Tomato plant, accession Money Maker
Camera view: vertical (180 deg); turntable rotation: 210 degrees
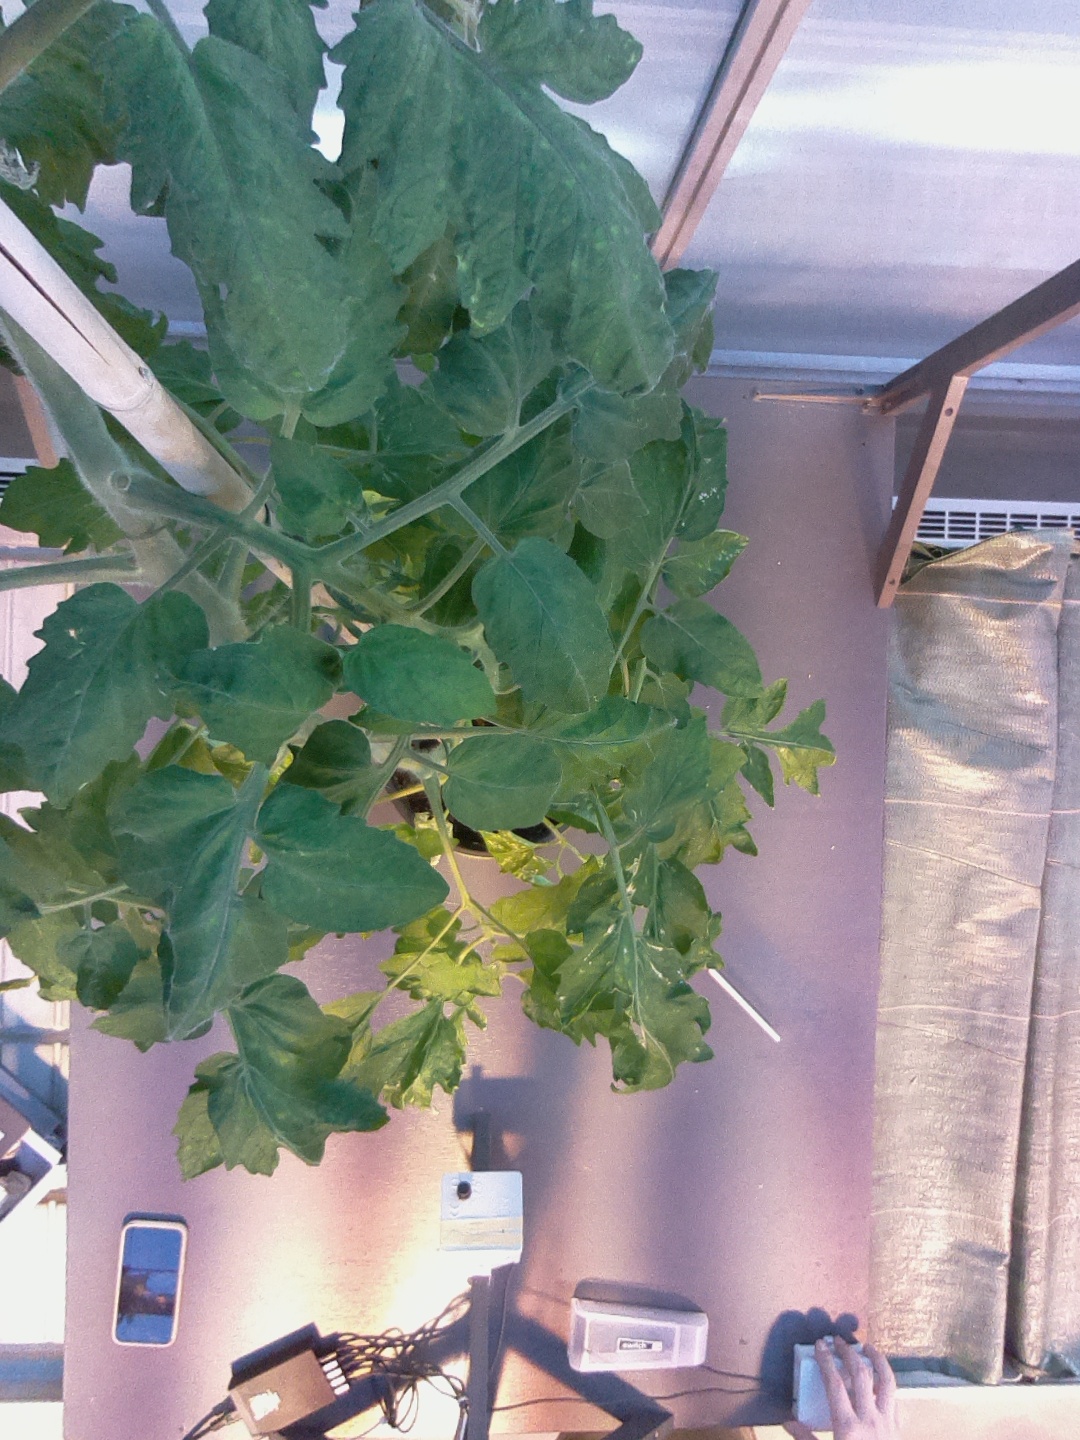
BBCH growth stage 67: Full flowering, 70%-80% of flowers open, more petals falling